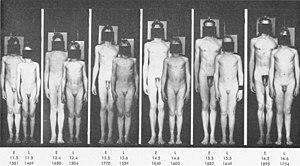
Développements pubertaire comparés de deux garçons, dont l'un avec une puberté tardive
La puberté est une étape du développement qui est atteinte lorsque les organes de la reproduction sont fonctionnels. Chez l'humain, elle désigne la transition de l'enfance à l'adulte. Elle se signale notamment par une croissance rapide due aux hormones de croissance et le développement des caractères sexuels primaires et secondaires dû aux hormones sexuelles, avec de notables changements comportementaux notamment un besoin accru de sommeil lié à un décalage de libération de la mélatonine.